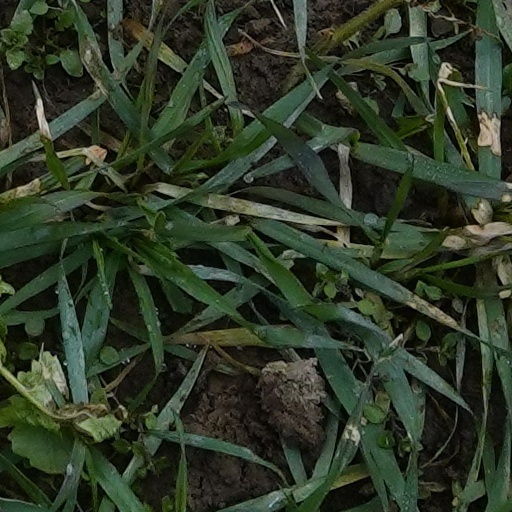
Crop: wheat